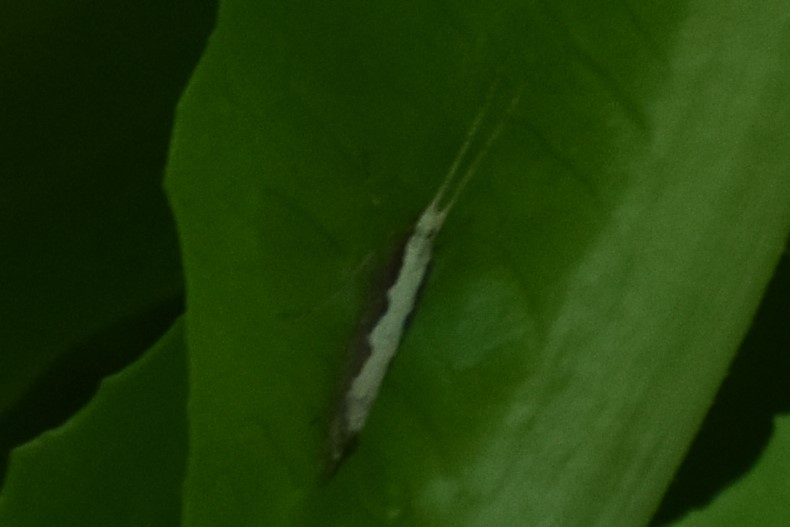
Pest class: diamondback_moth